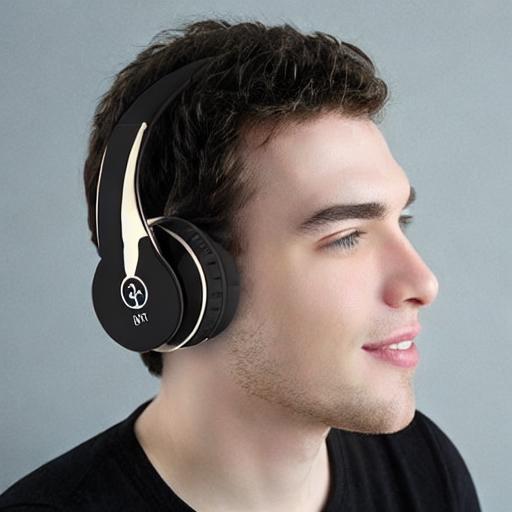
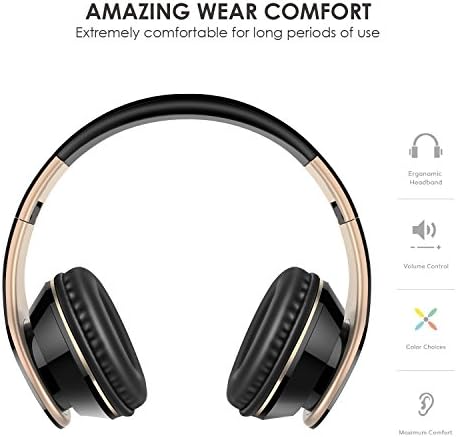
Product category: headphones
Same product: no